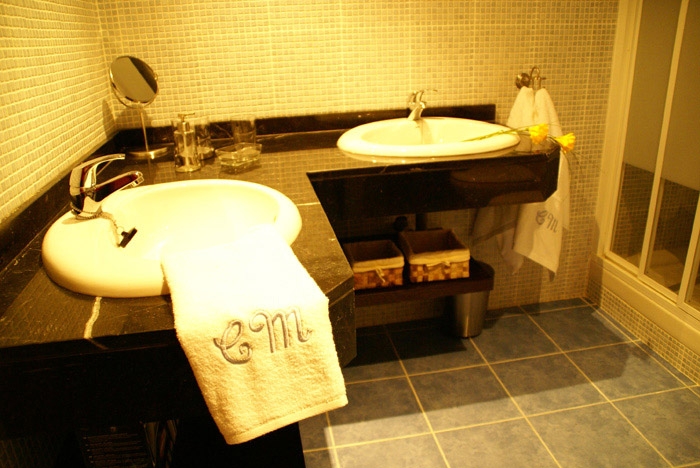
Room type: bathroom